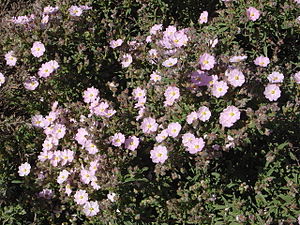
Flora på Simi / Galleri
Småblomstret Soløjetræ
Floraen på Simi, der er en græsk ø i Dodekaneserne tæt på Tyrkiet, er stærkt præget af menneskers virke gennem mindst 3.000 år. De oprindelige skove med Calabrisk Fyr, Kermes-Eg, Oliventræ, Johannesbrød og Græsk Ene er for længst fældet, og jordlaget er udpint eller vasket i havet. De gentagne skovbrande og gedeholdet på øen har forhindret nyopvækst af træer i større målestok, og de nævnte arter ses kun på meget stejle steder, hvor gederne ikke kan nå de unge planter. I stedet er øen præget af dværgbuskheder, de såkaldte frygana, som er en variant af de garriguer, der opstår under tilsvarende betingelser i det vestlige middelhavsområde.